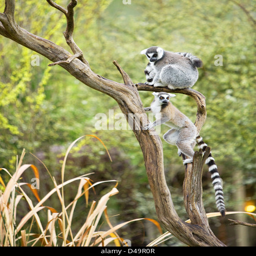
lemur in a tree on a safari